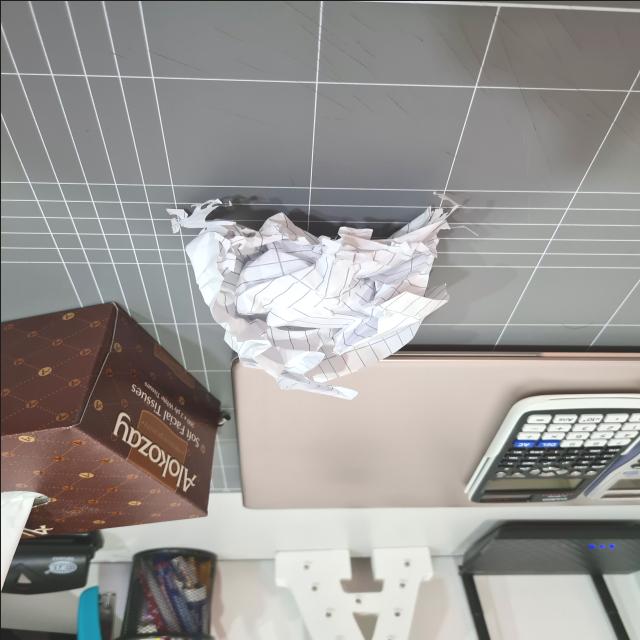
Label: tissues